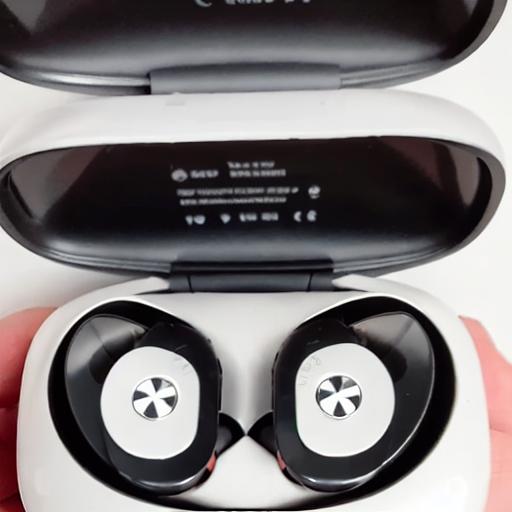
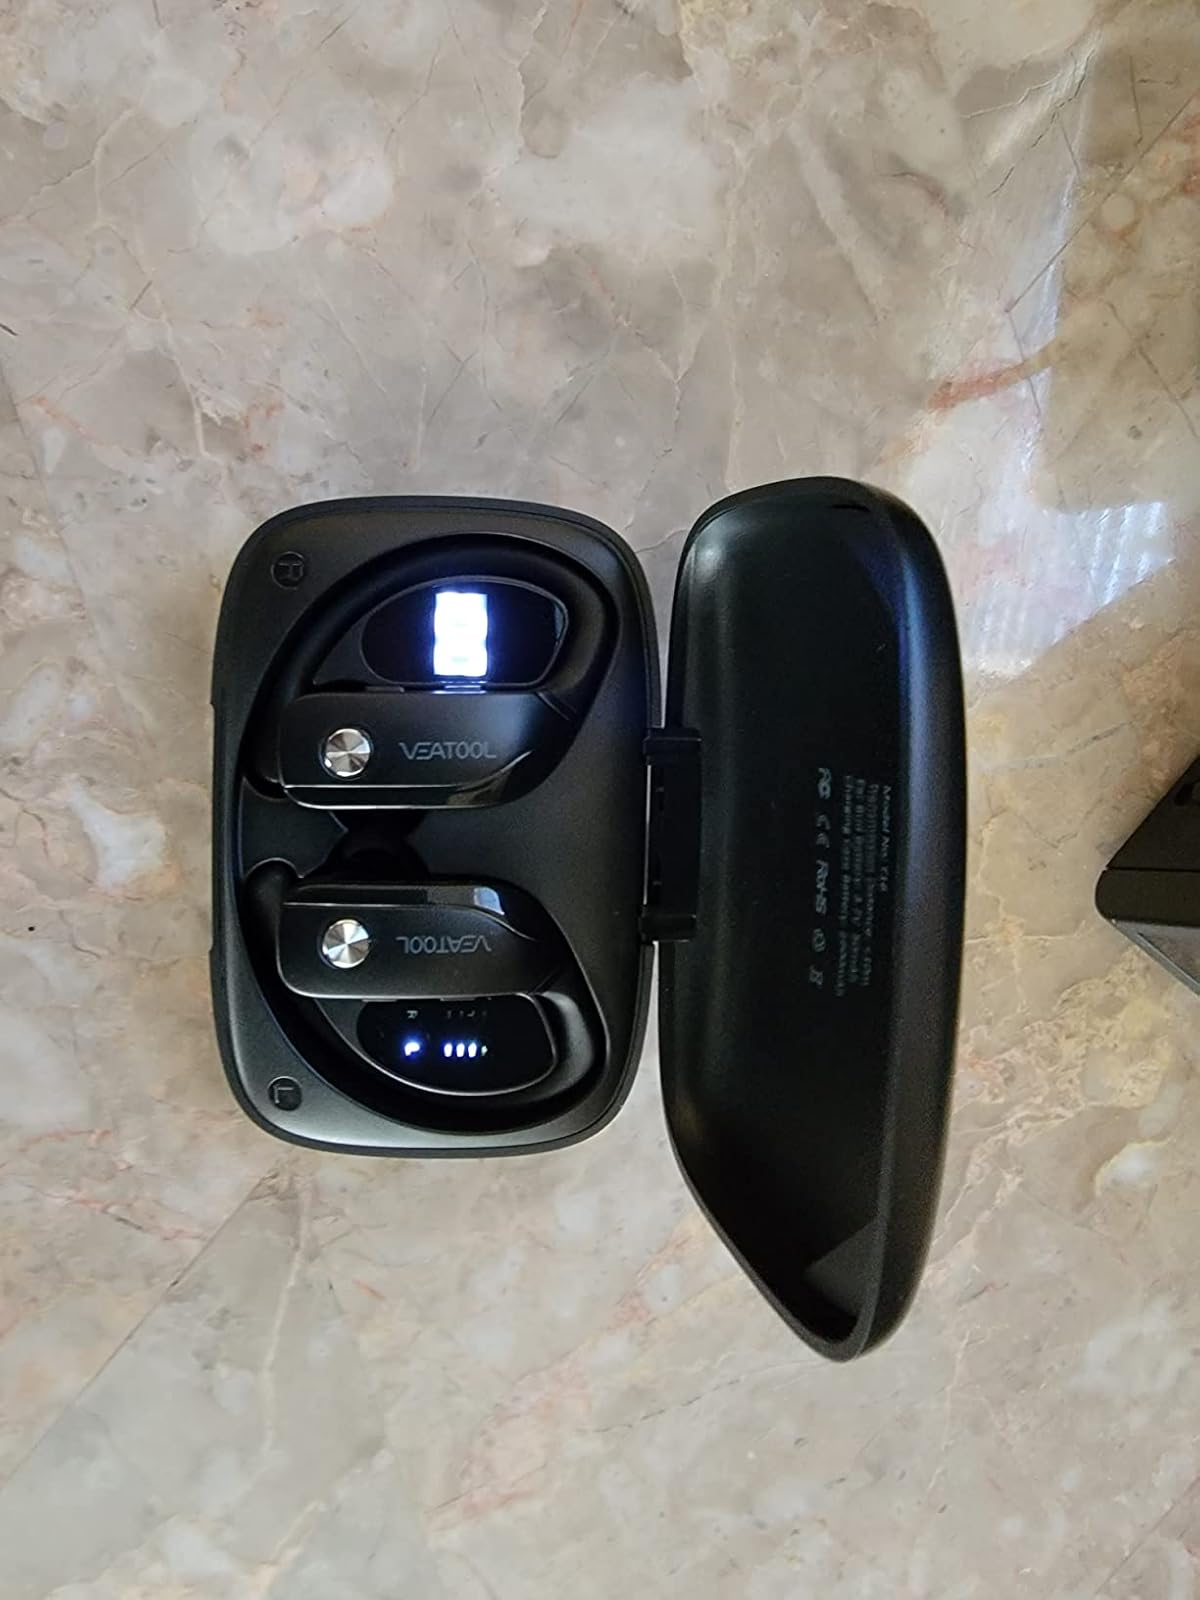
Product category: earbuds
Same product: no